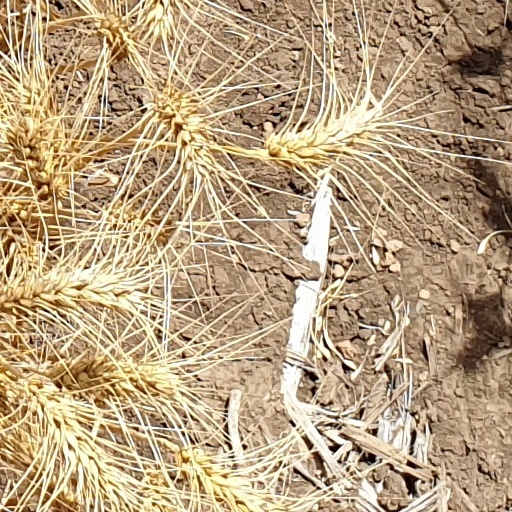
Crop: wheat